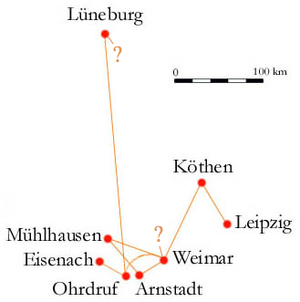
Jean-Sébastien Bach [ ʒɑ̃sebastjɛ̃ bak], né à Eisenach le 21 mars 1685, mort à Leipzig le 28 juillet 1750, est un musicien, notamment organiste, et compositeur allemand.
Ohrdruf est une ville allemande, située à l'ouest de l'état fédéral de Thuringe, dans l'arrondissement de Gotha.